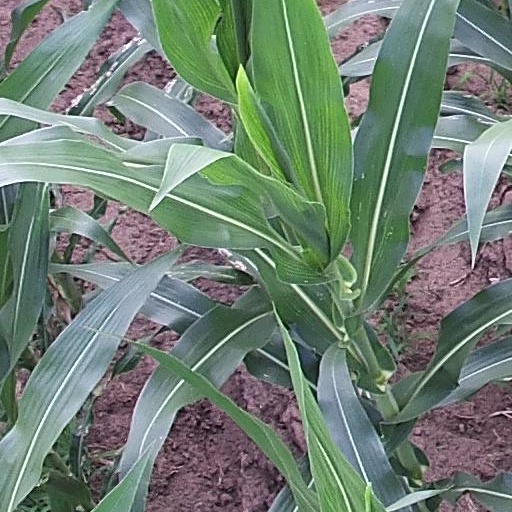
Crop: maize; corn